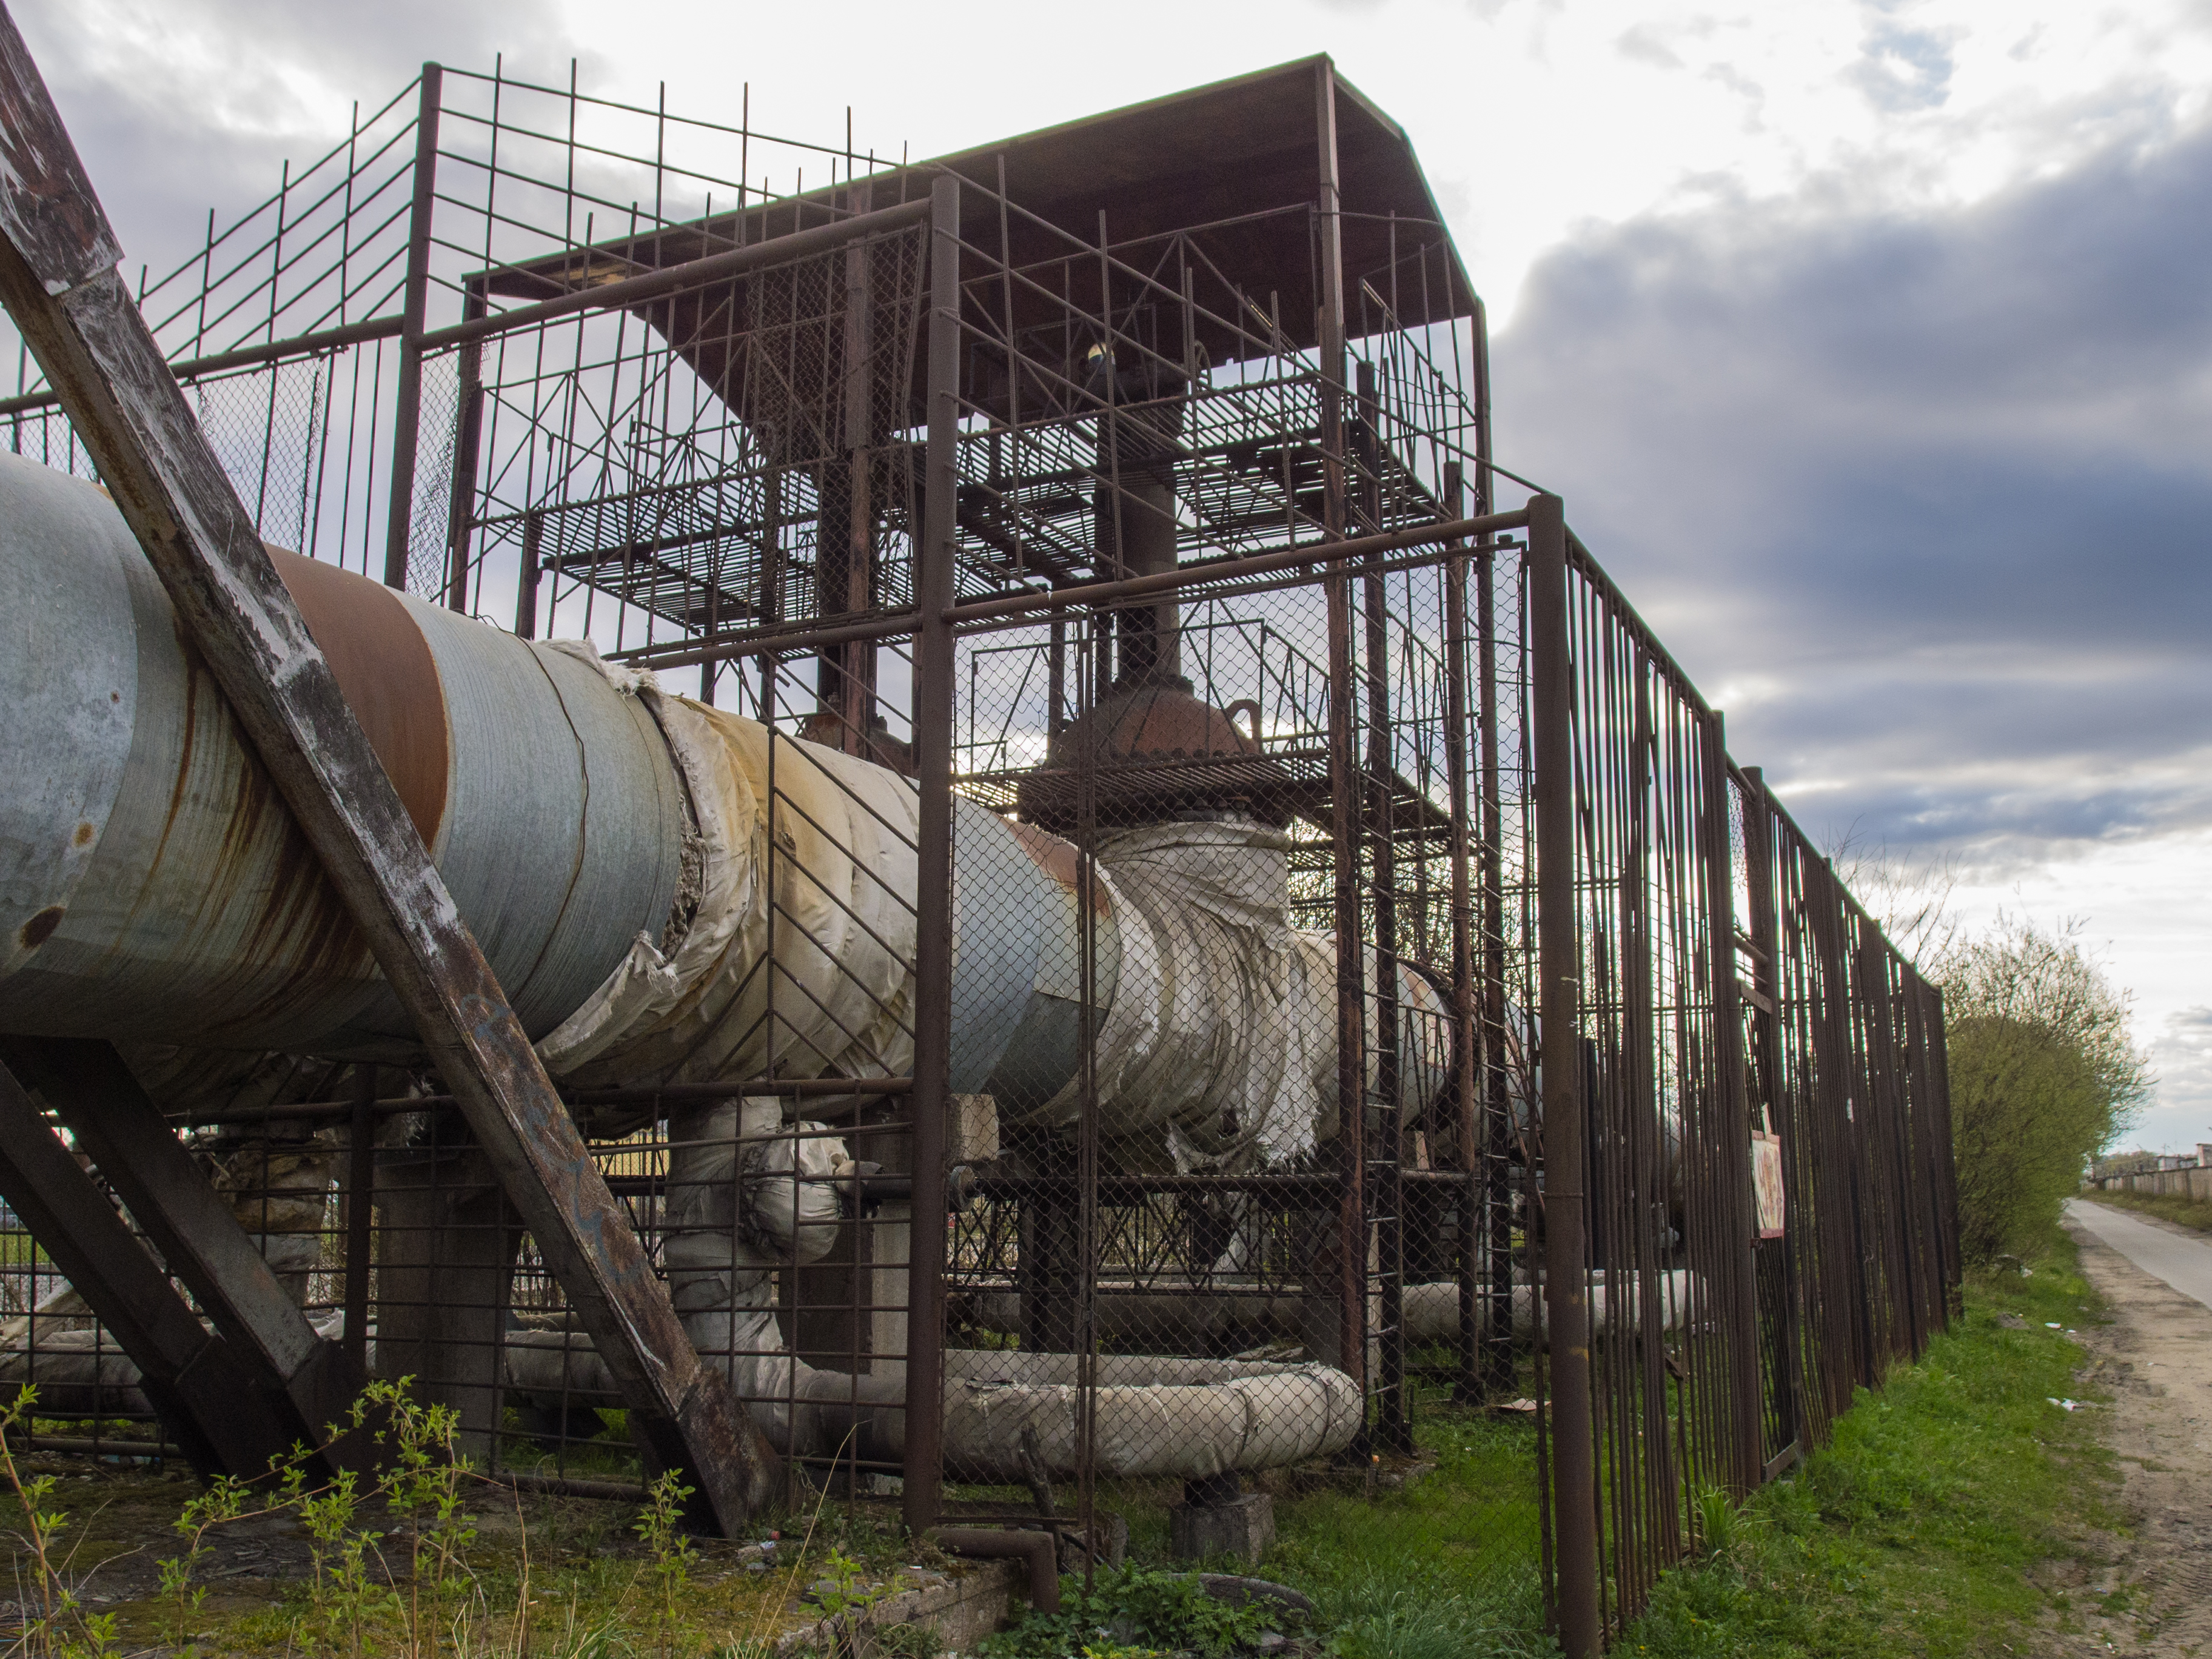
conduit, industry, water, iron, rural area, metal, architecture, silo, plant, rust, steel